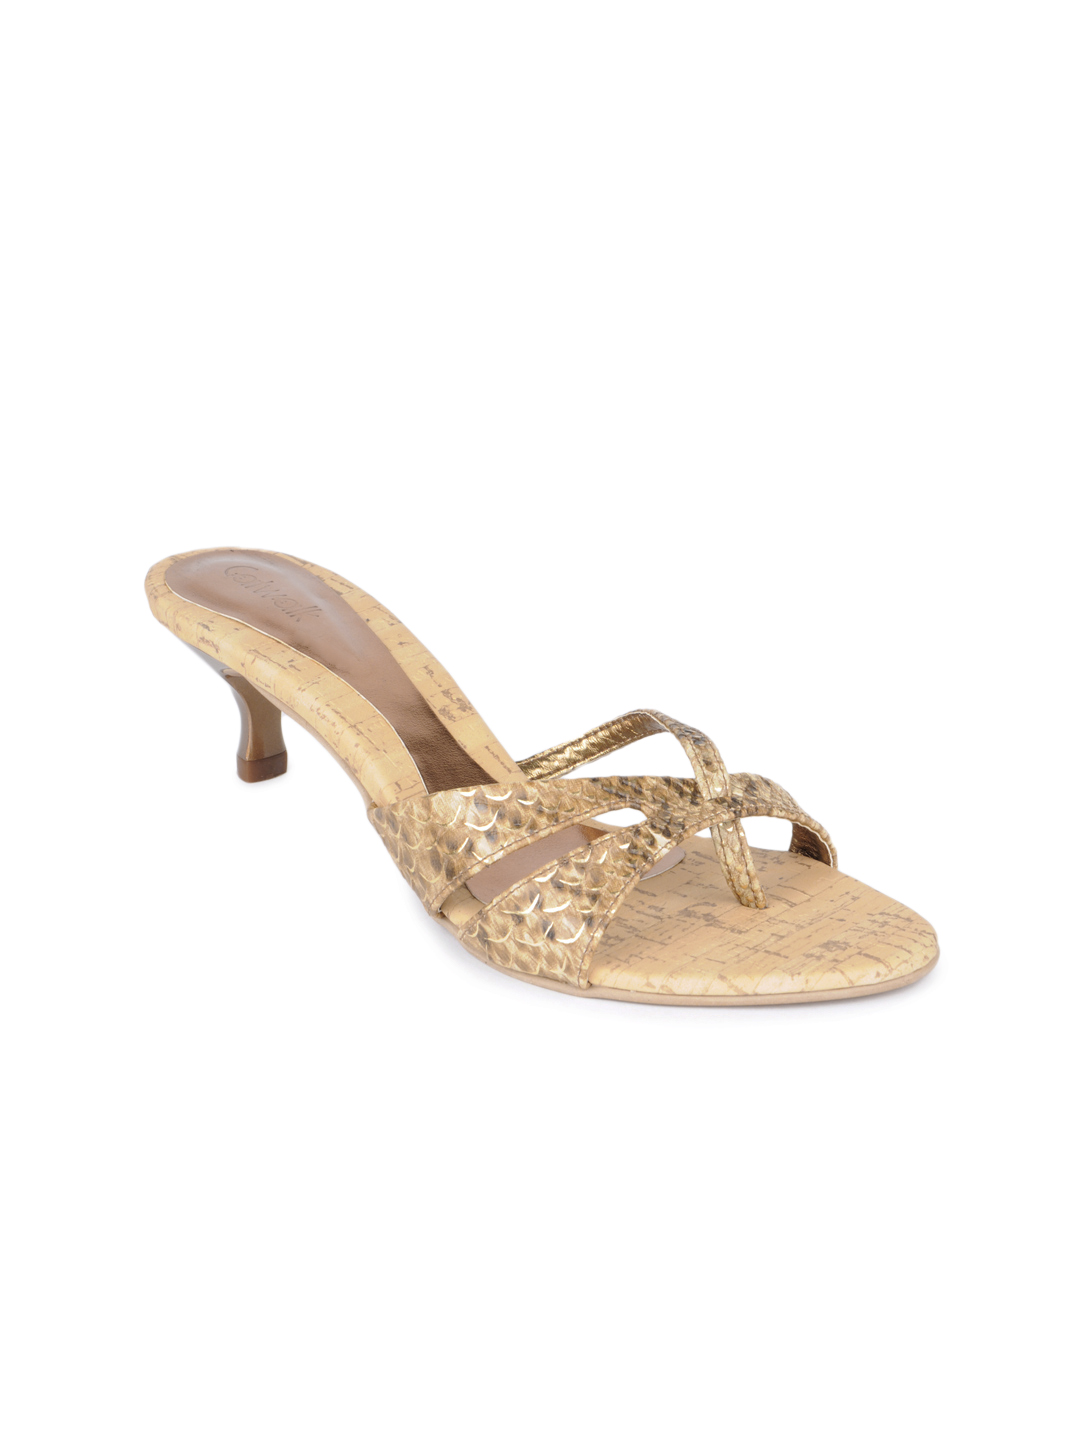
Catwalk Women Beige Heels
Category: Footwear / Shoes / Heels
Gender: Women
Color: Beige
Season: Winter 2012
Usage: Casual